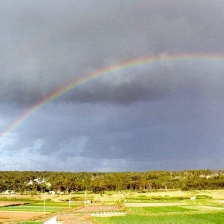
Cloud type: Stratus